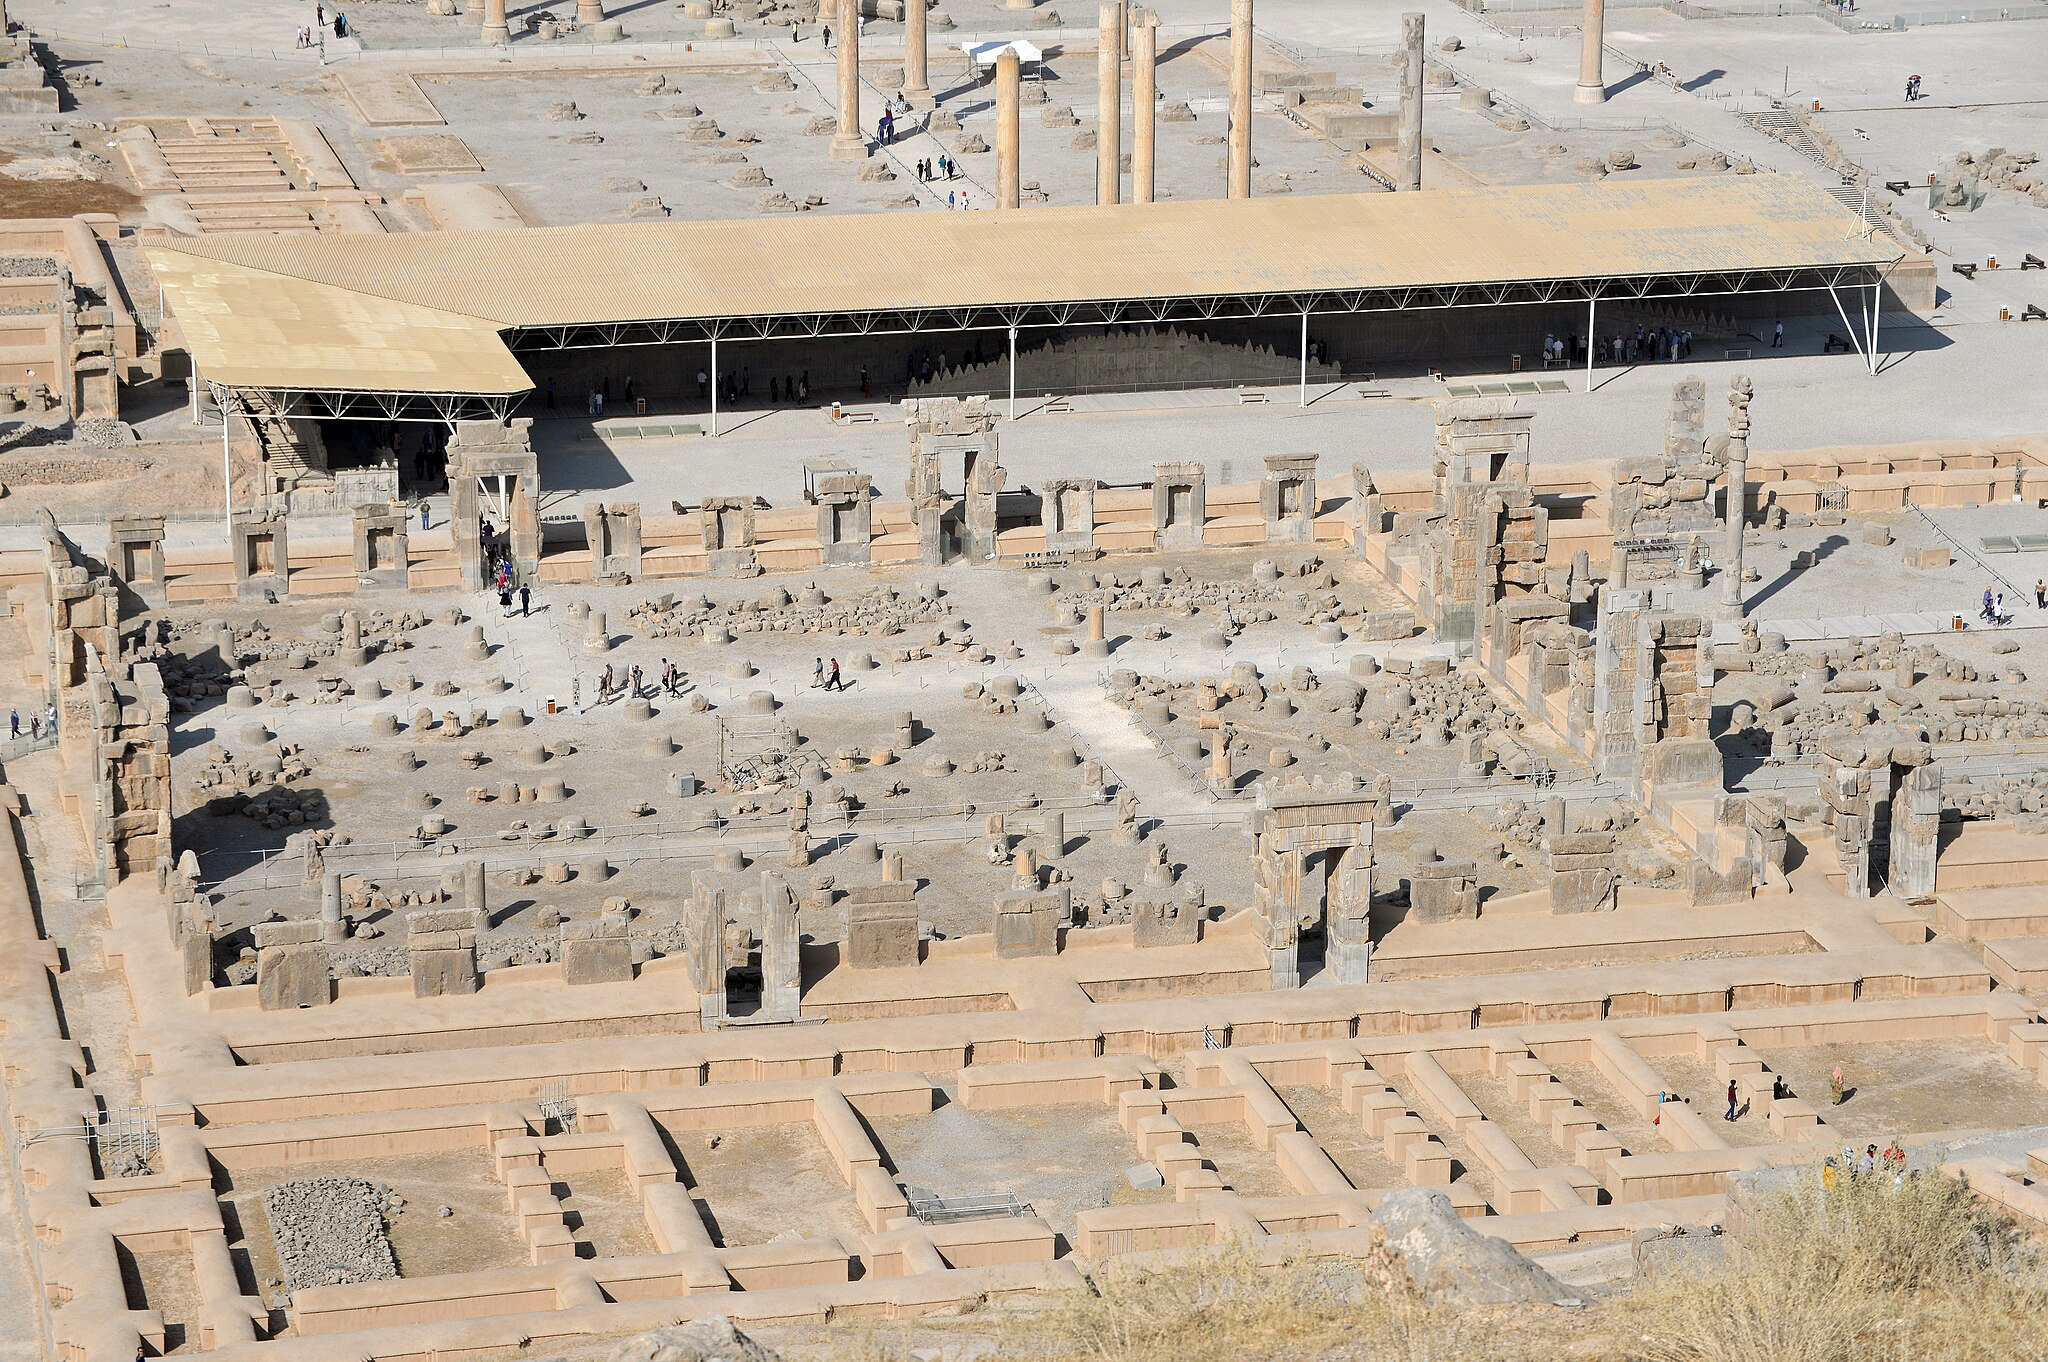
Title: Irnp025-Persepolis
Description: Iran in 2018 (photographed by Wojciech Kocot)
Date: 12 January 2018
Categories: Uploaded with pattypan, Self-published work, 2017 in Persepolis, General views of Persepolis, Persepolis in 2017 (photographed by Wojciech Kocot)